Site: brandenburg
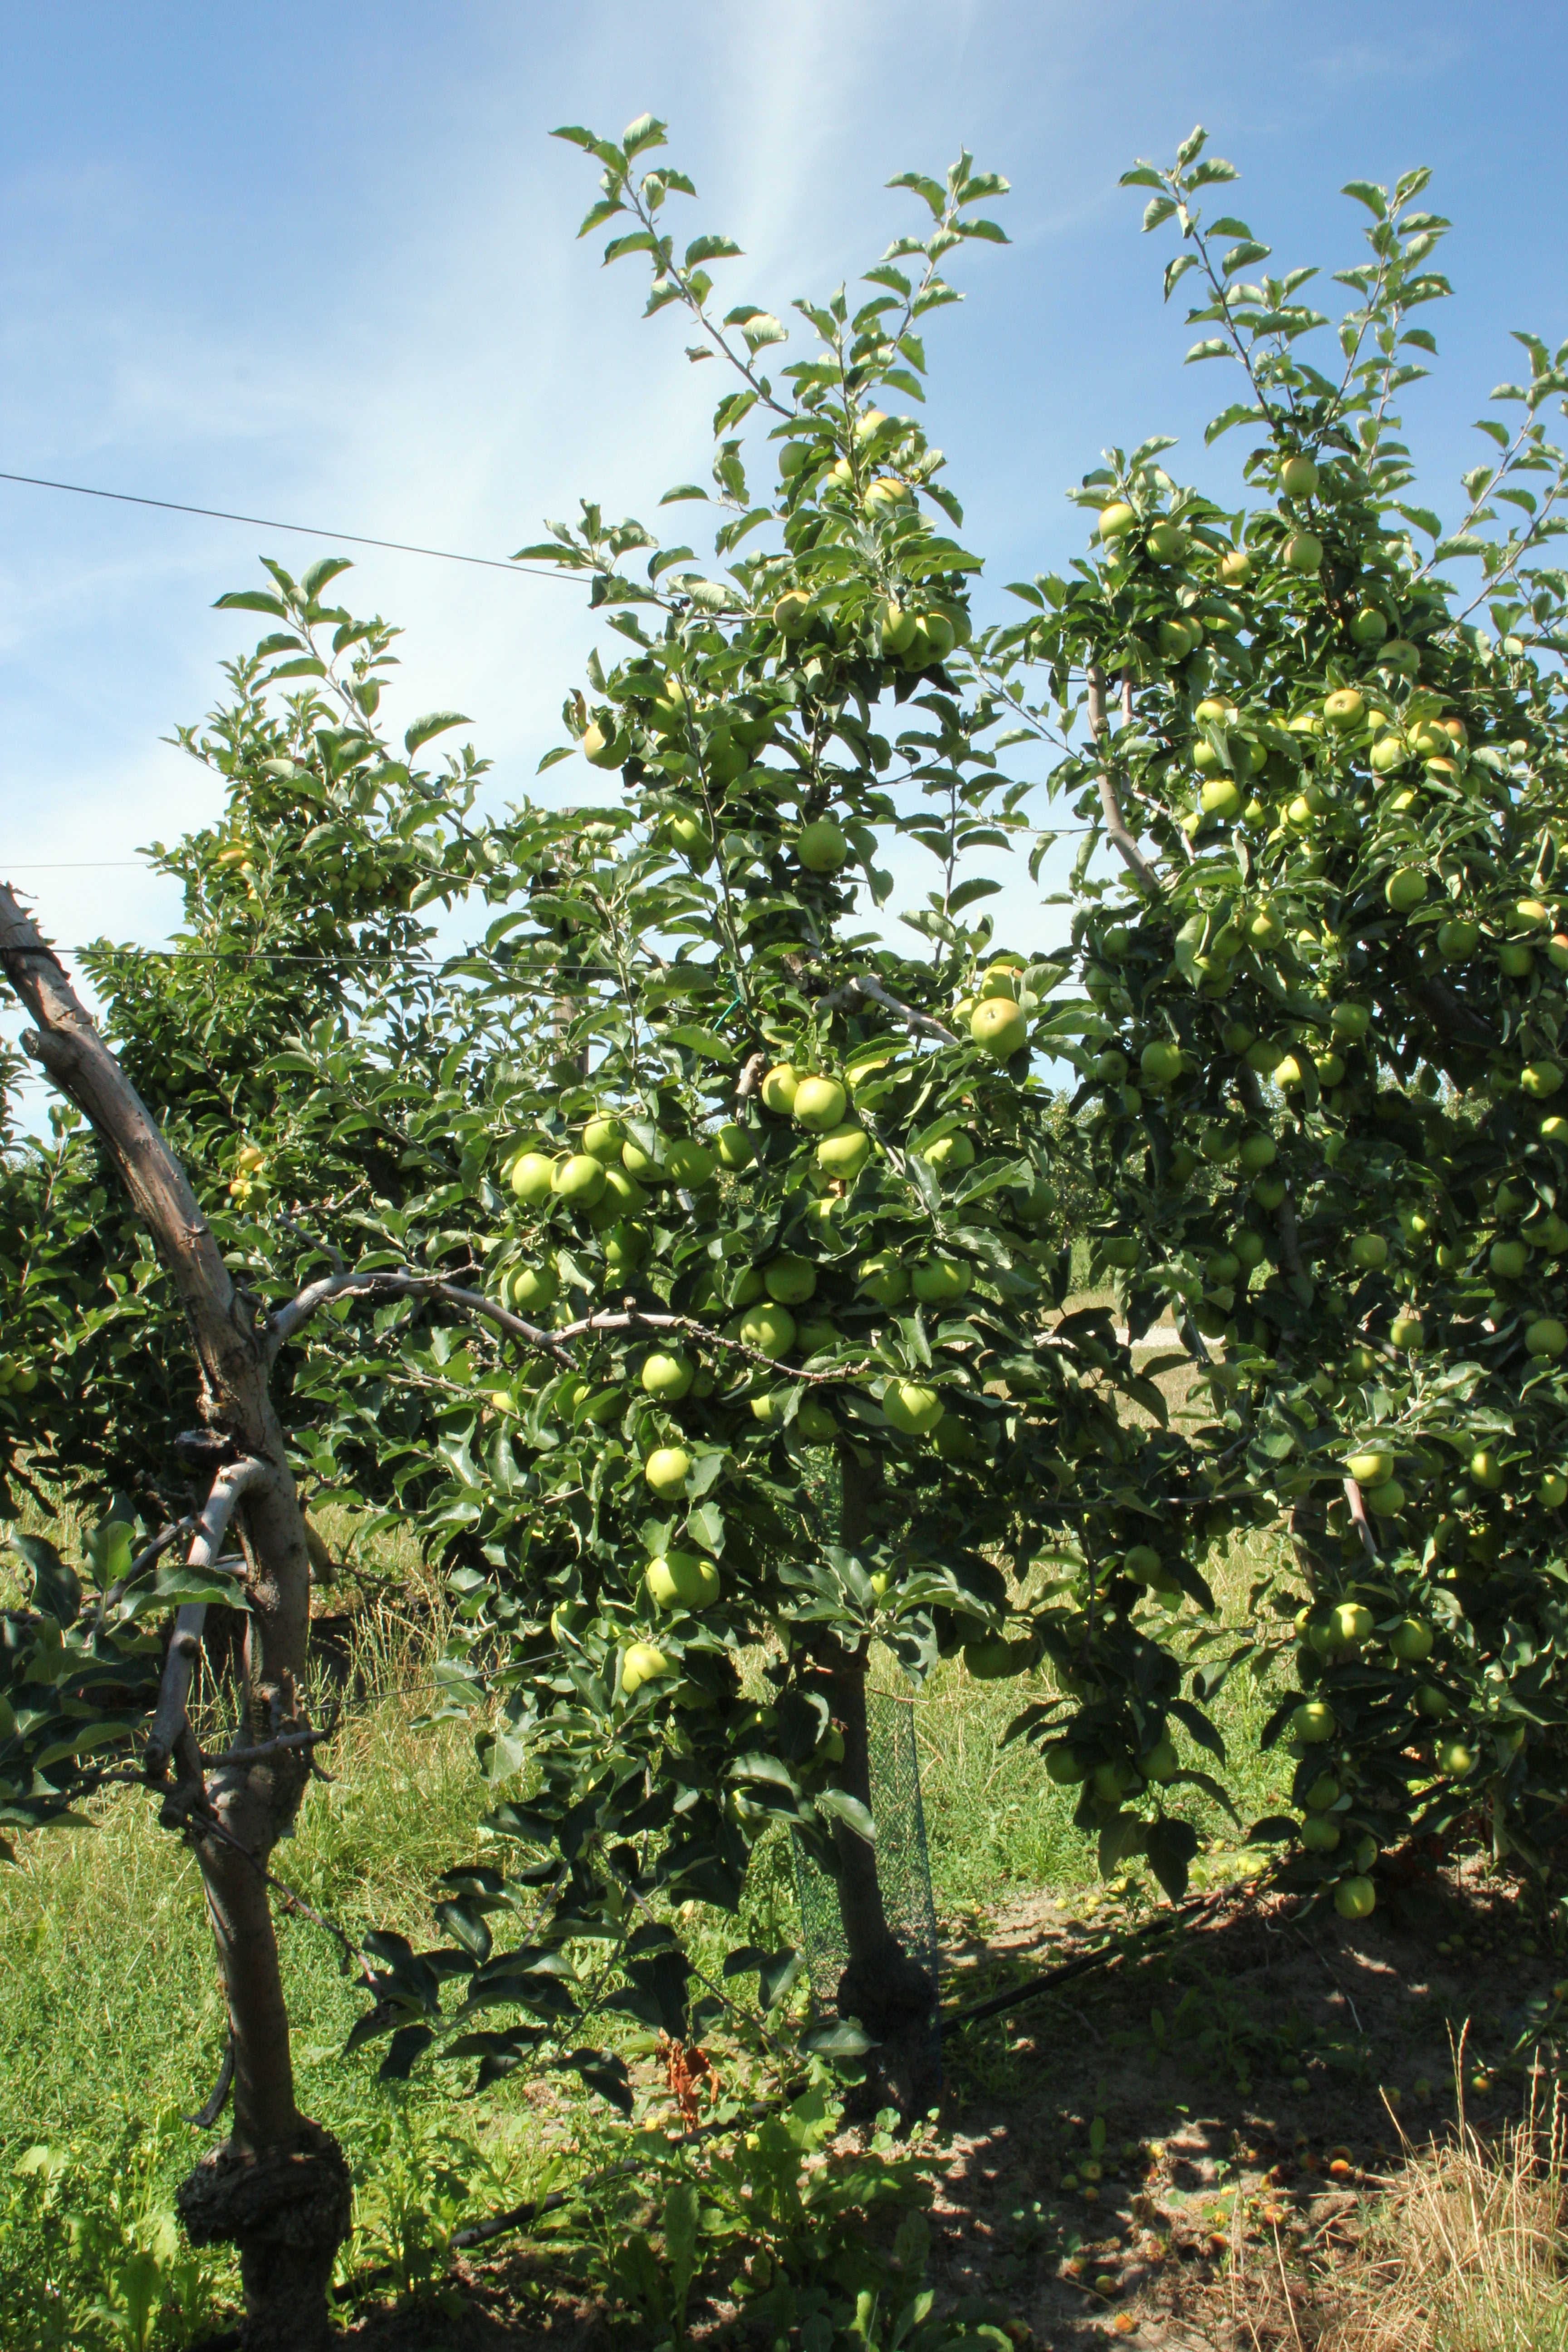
Growth stage (BBCH 77): Development of fruit